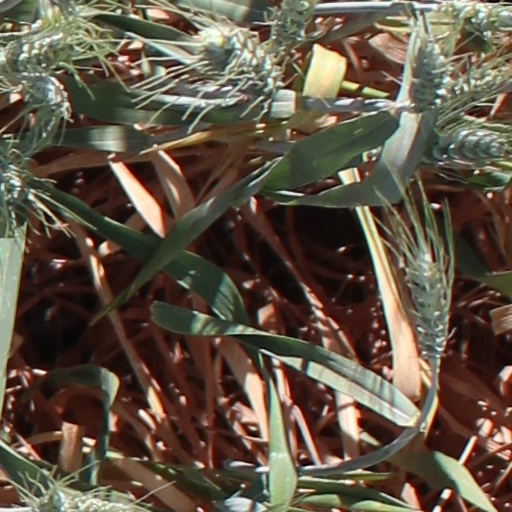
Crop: wheat